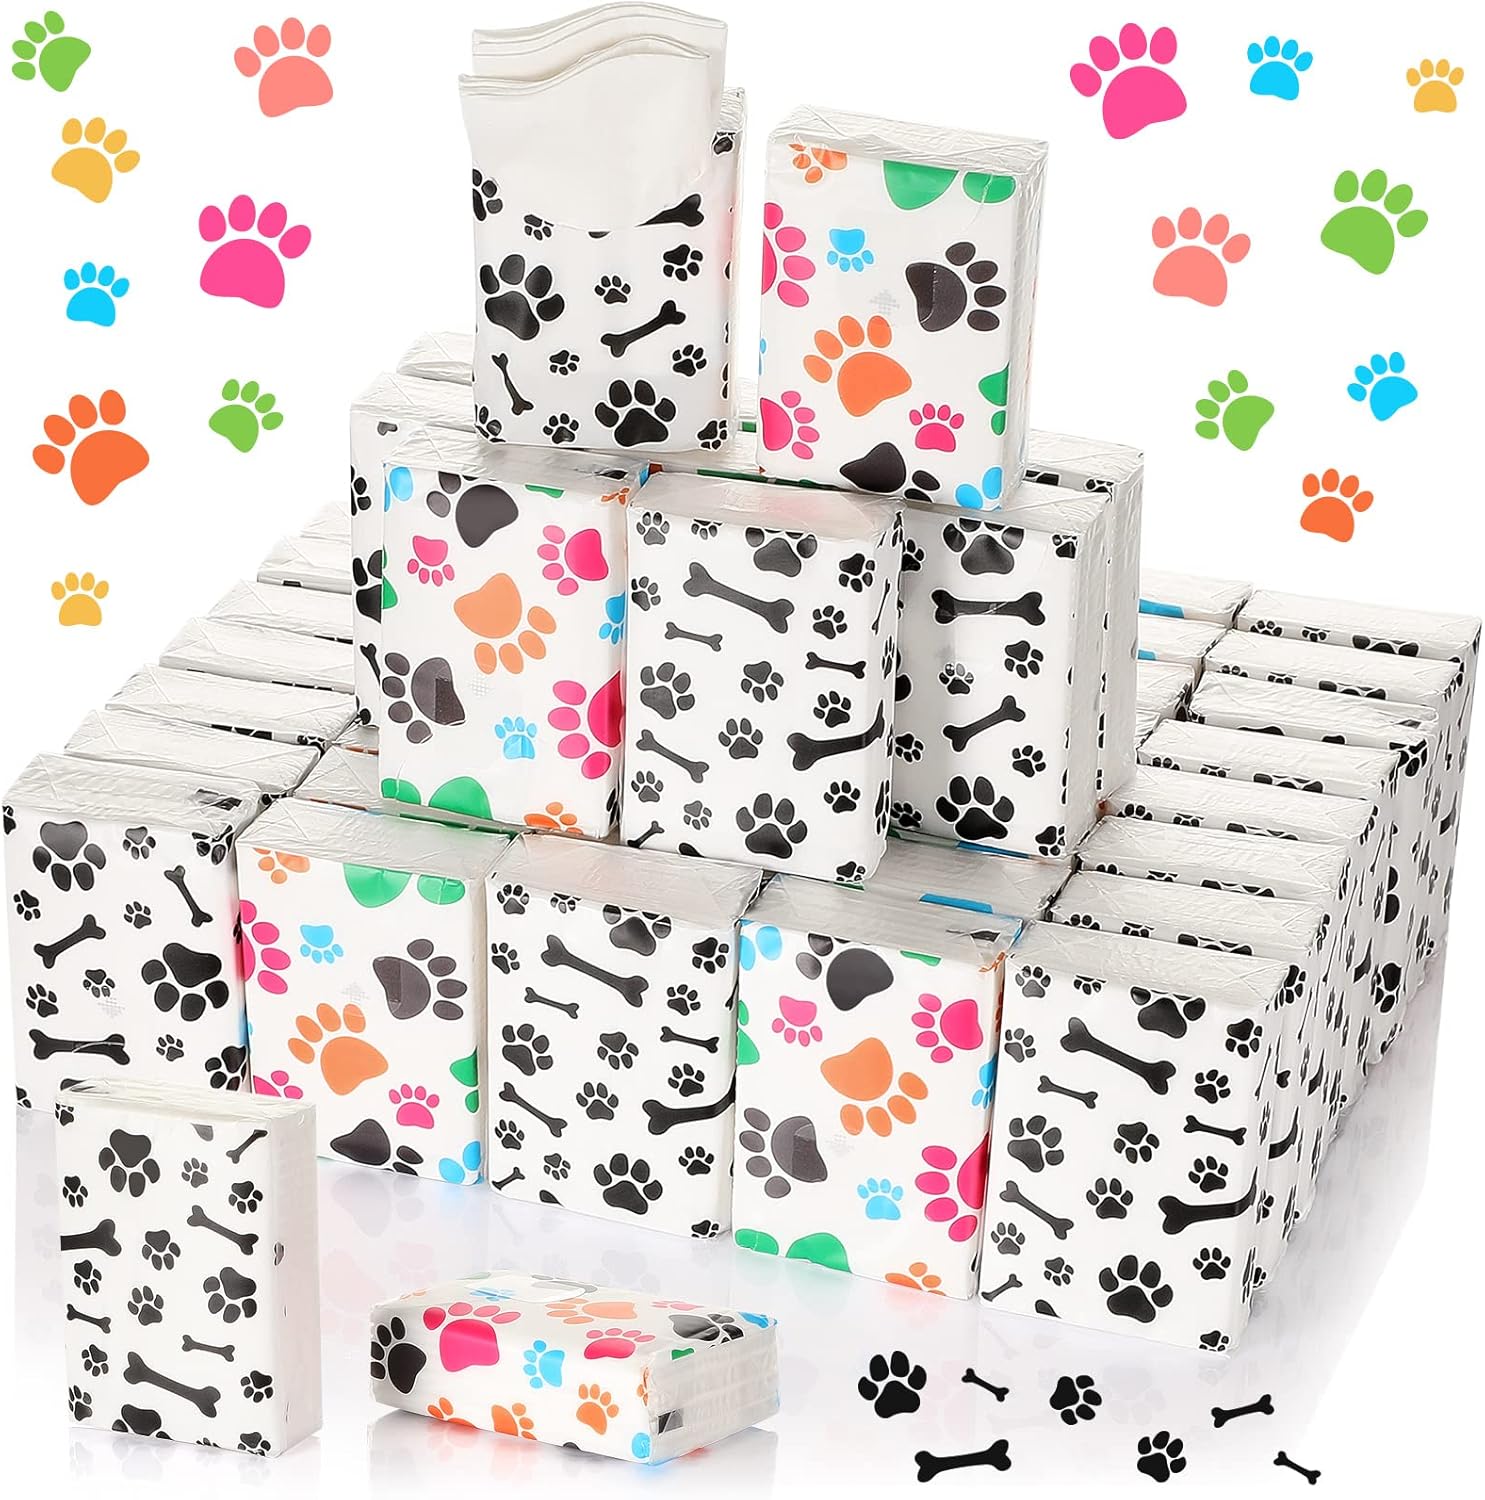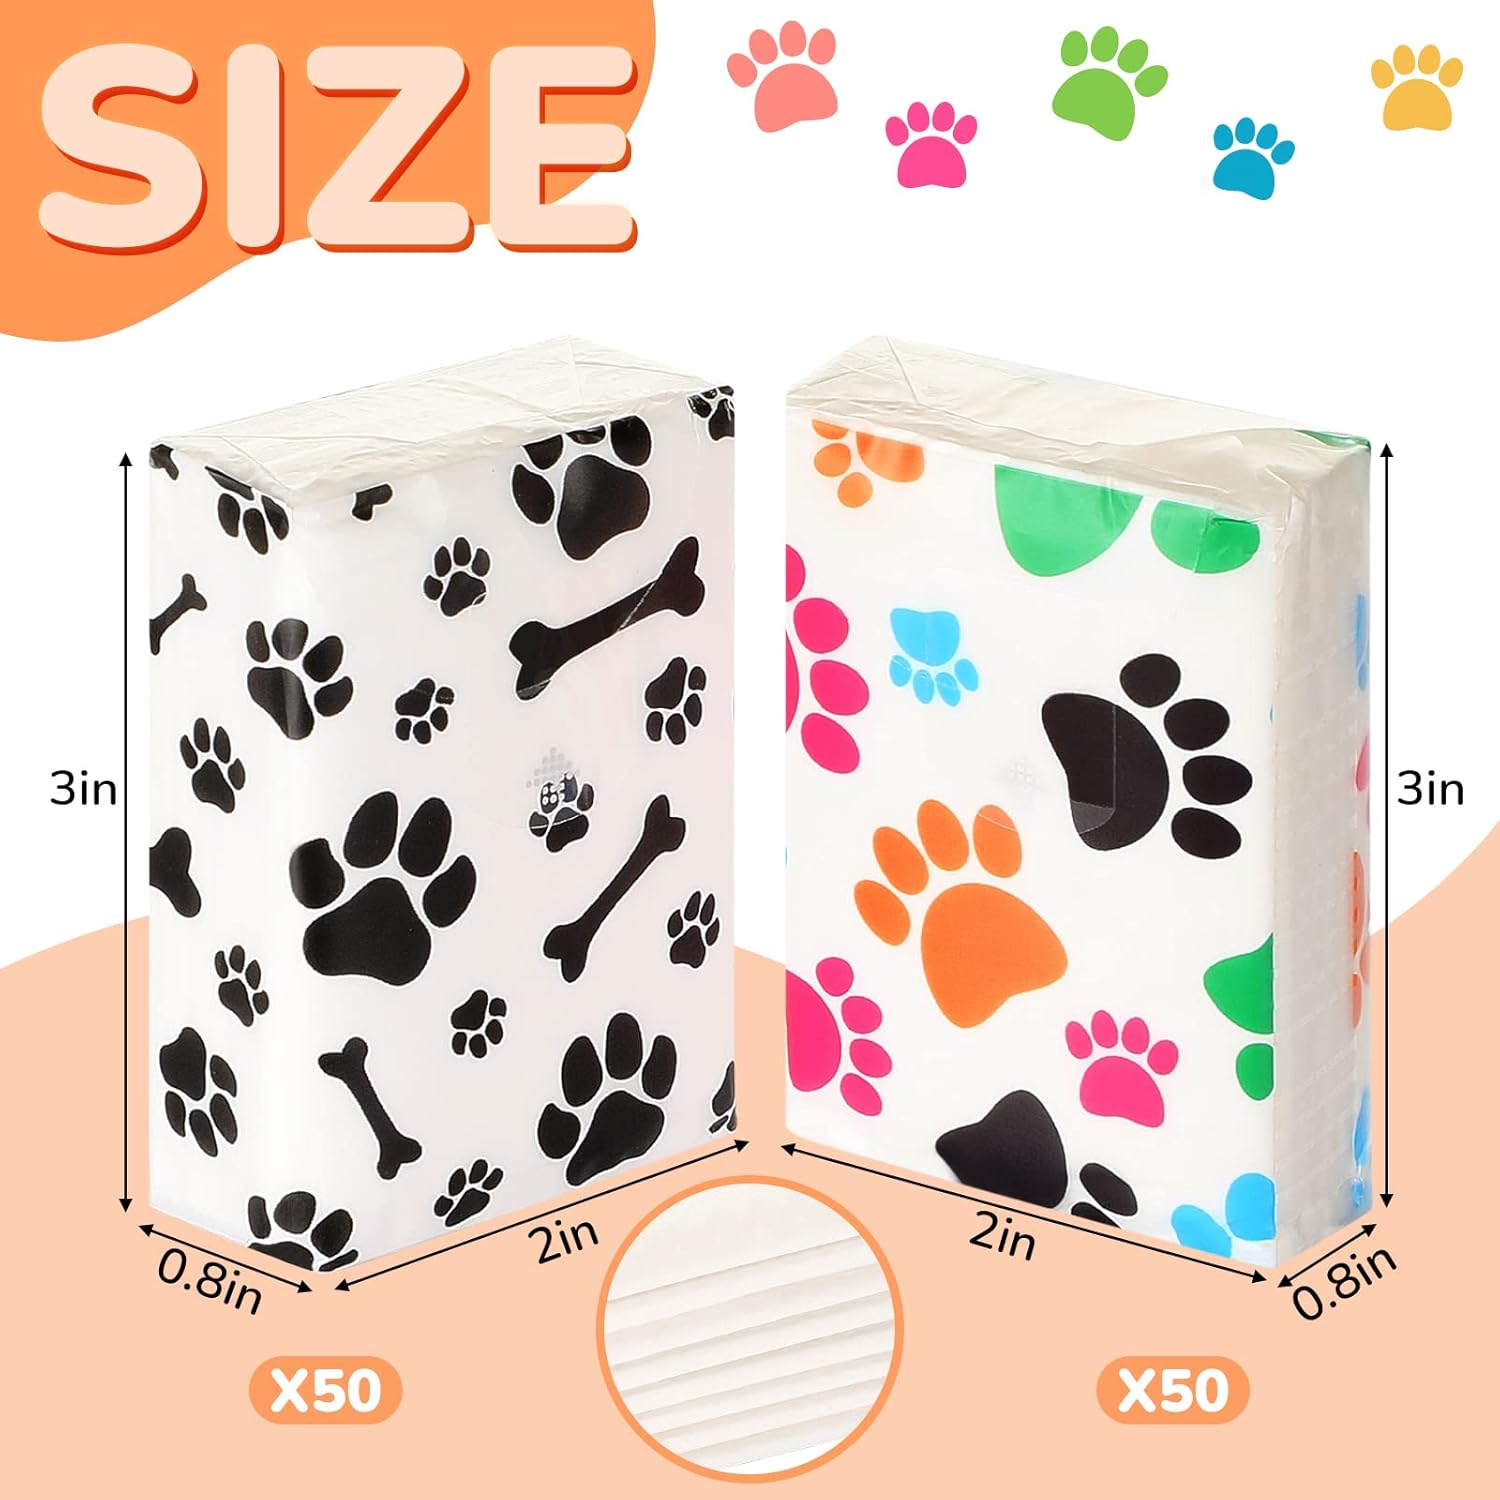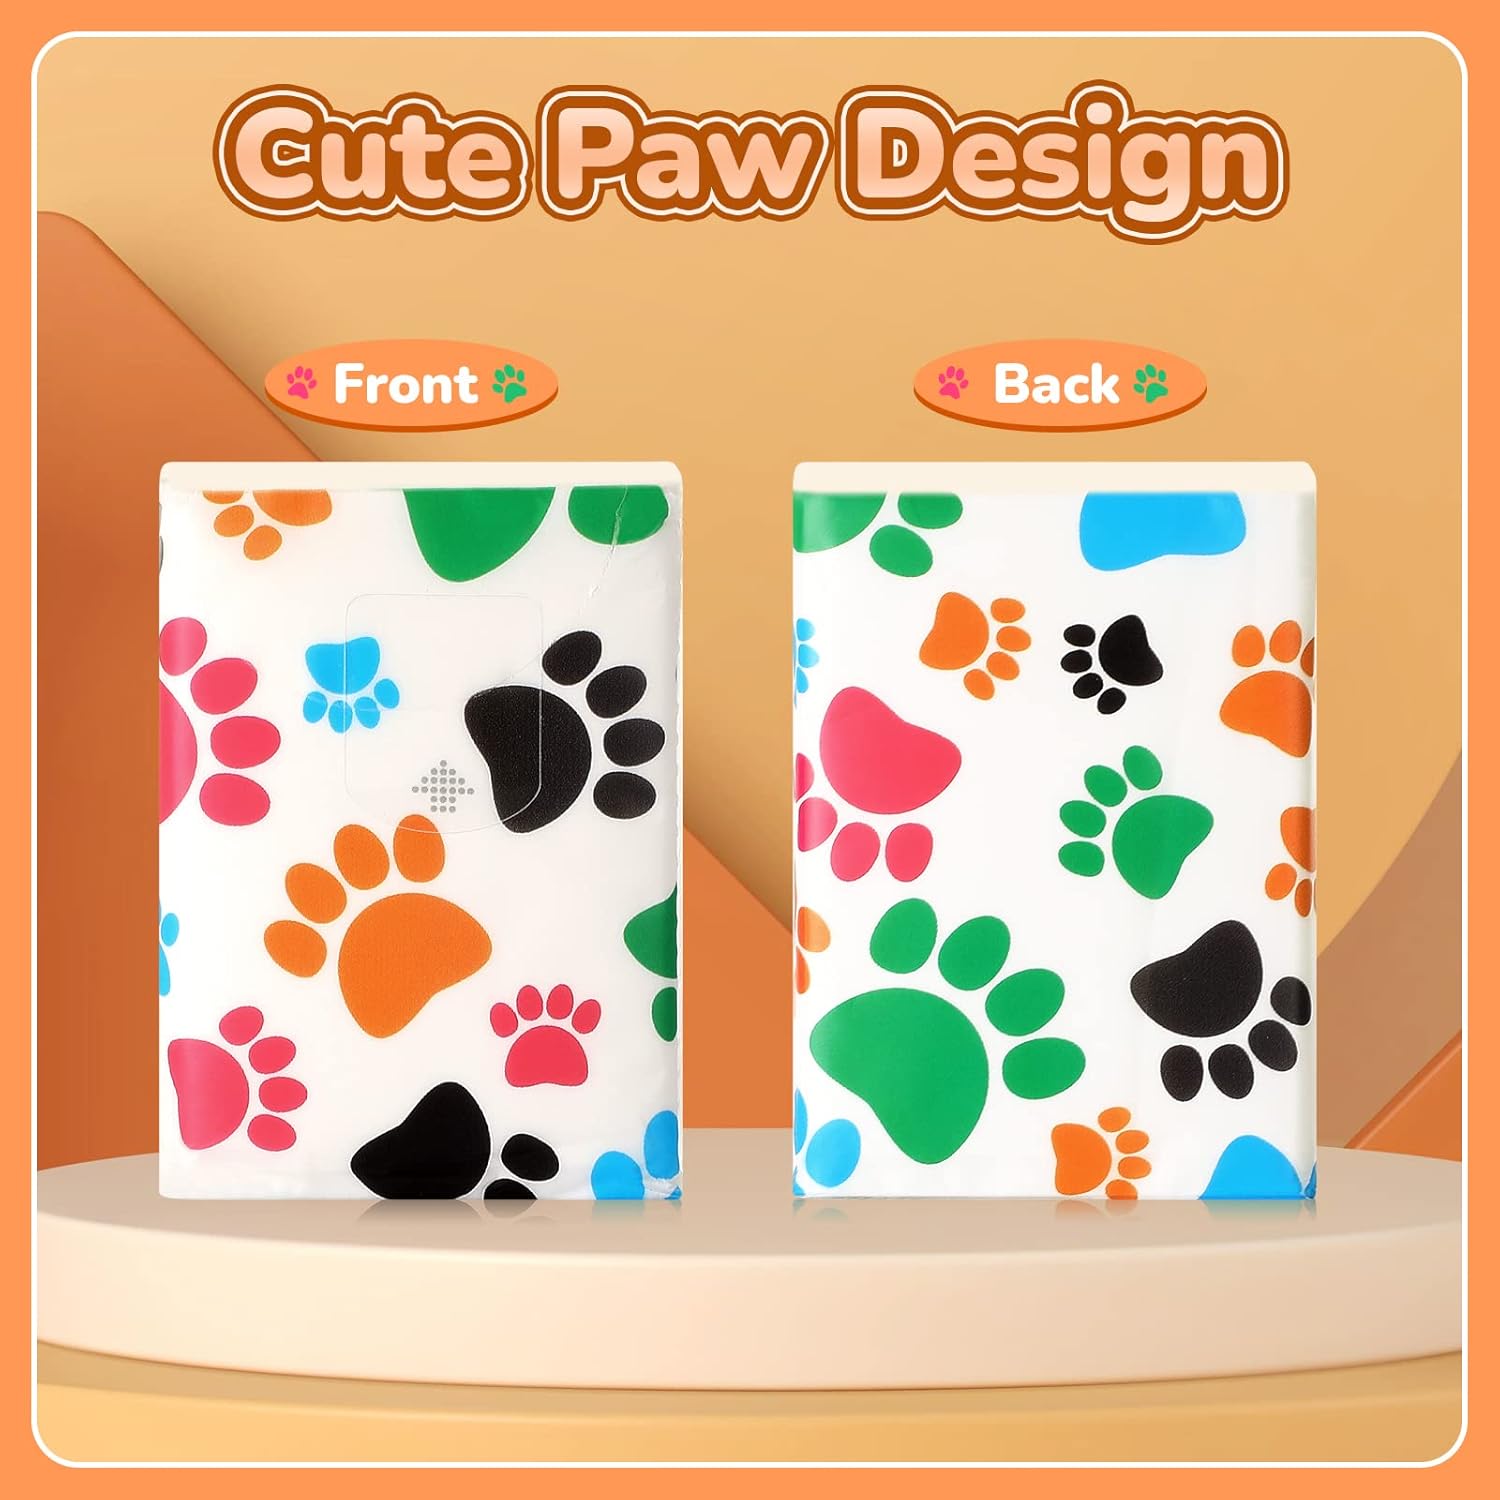
60 Pieces Pocket Sized Travel Facial Tissue Paper Facial Tissues Paw Prints Facial Tissue Paper Dog Birthday Party Supplies 480 Sheets Paw Print Kit for School Travel, 2.95 x 1.97 x 0.79 Inch
Category: Health & Personal Care
Features:  Ideal and practical gifts: These tissues for wedding are delicate and can be sweet gifts for your friends, colleagues, classmates and family members. They will be happy and surprised to receive these gifts.  Home decorations: The disposable pocket facial tissues for party can be nice decorations for your home, adding more lovely and cute elements in your home and bring you a relaxing using mood around you.  Specifications: Main material: paper Color: as the pictures shown Size: about 7.5 x 5 x 2 cm/ 2.95 x 1.97 x 0.79 inches  Package includes: 60 x Paw print facial tissues  Notes: Manual measurement, please allow slight errors on size. The color may exist a slight difference due to different screen displays.
Features: Rich in Quantity: the package includes 60 pieces of paw print facial tissues in 2 styles, the sufficient quantity can meet your daily and party decoration needs; The disposable napkin is convenient for your guests to use | Paw Print Style: the pocket tissues are designed with many paw prints, vivid and lovely, and they can easily attract your guests' attention; The cute pattern is also welcomed among many little kids | Pocket Travel Size: the size of the facial tissue measures about 7.5 x 5 x 2 cm/ 2.95 x 1.97 x 0.79 inches, the appropriate size can meet your various needs, you can easily put them in your pocket for convenience using when traveling | Comfortable and Soft: these tissues for school are mainly made of quality paper, soft and absorbent, safe and reliable, skin friendly; You can easily use them to wipe away grease and stains on your face or table | Applicable Occasions: the travel tissue can be applied on birthday parties, social gatherings, family parties, animal themed parties, baby shower parties, weddings and more, making the gathering party more interesting and funny